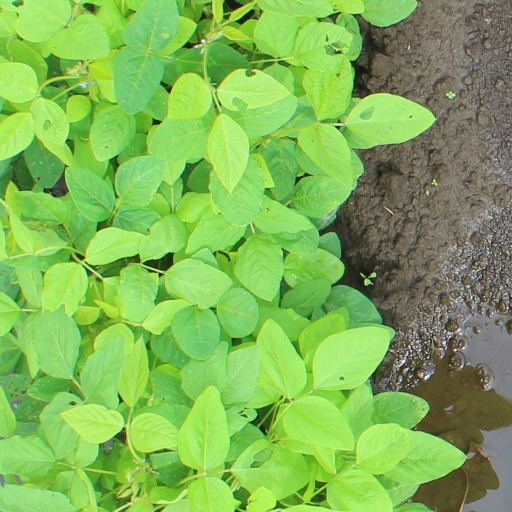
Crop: soybean